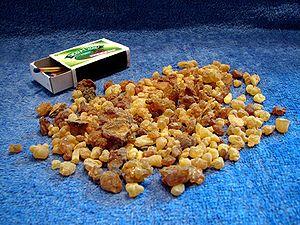
L'arbre à encens est un arbre de la famille des Burséracées. Il est le principal représentant du genre Boswellia, d'où est extrait l'encens.